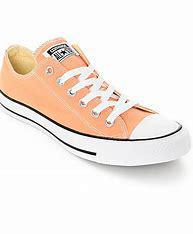
Brand: Converse
Model: Ctas Ox